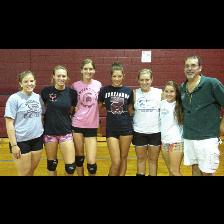
Label: Human